Frank Doster

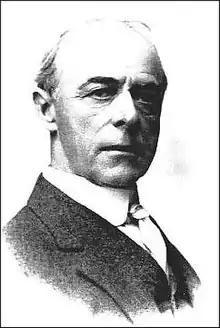
Frank Doster (circa 1914)

Frank Doster (January 19, 1847 – February 25, 1933) was a chief justice of the Kansas Supreme Court from January 11, 1897, to January 12, 1903.